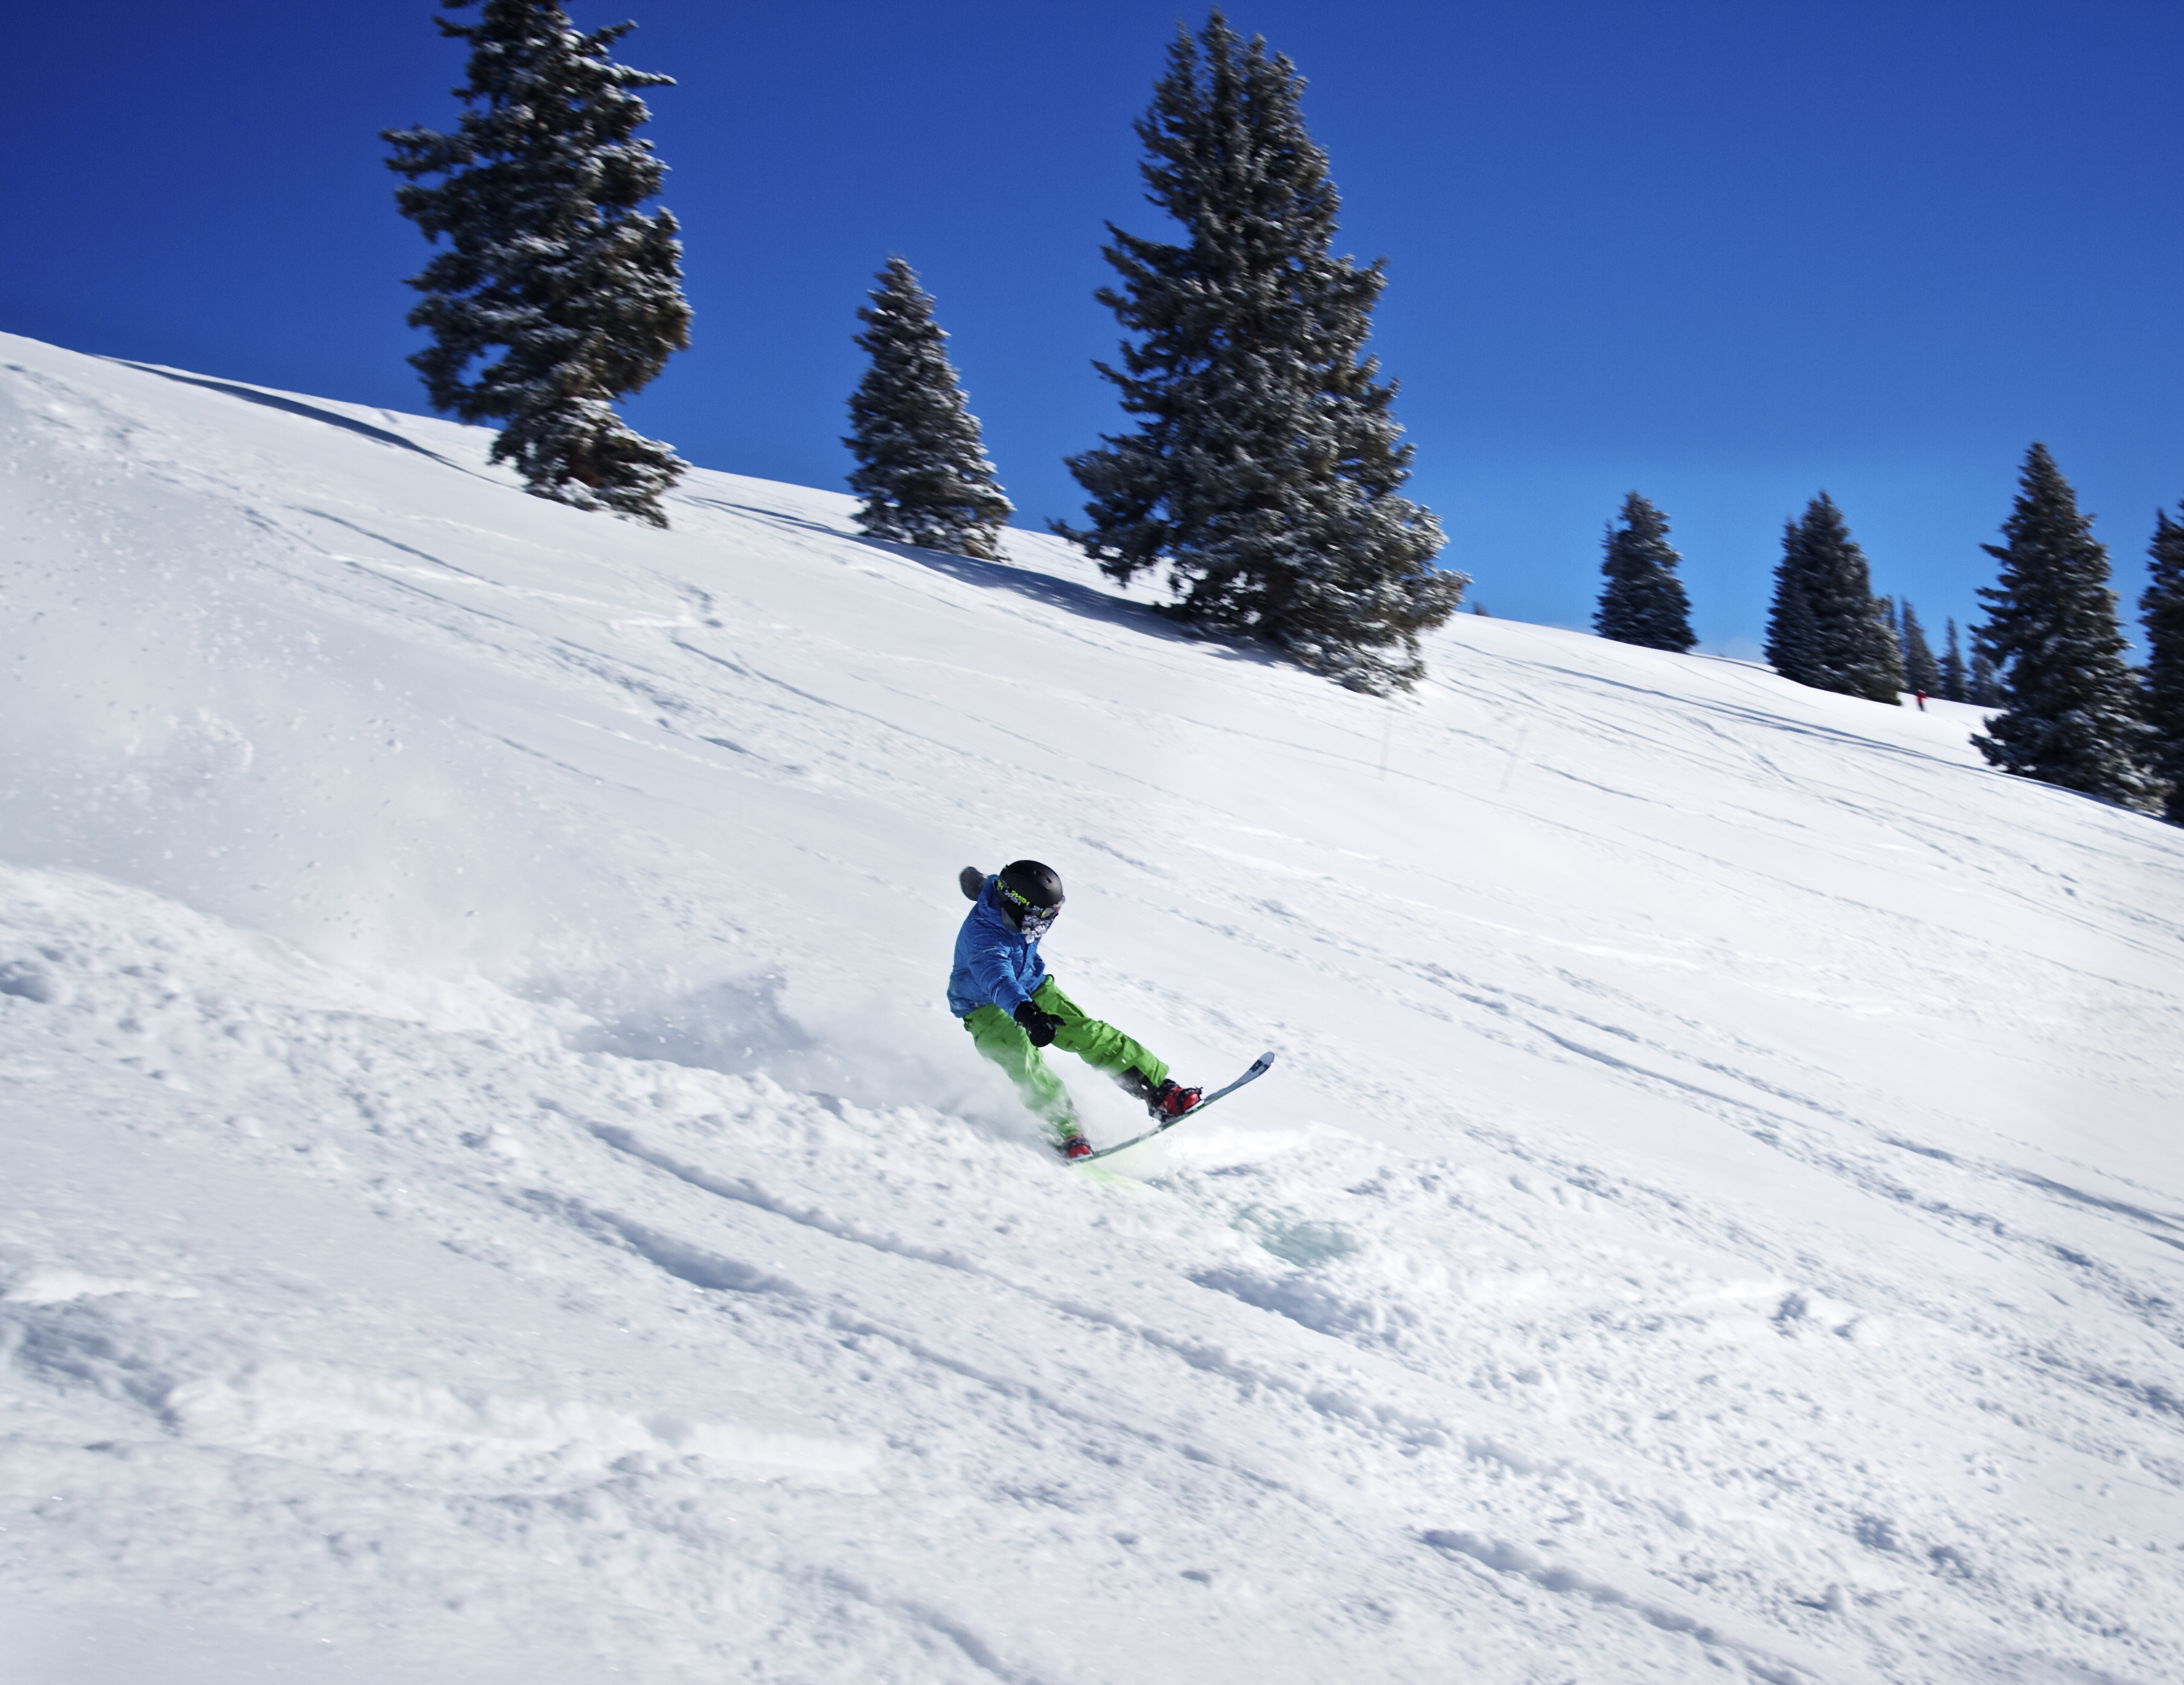
snow, cold, winter, summer, action, canon, weather, snowboard, powder, skiing, sports equipment, winter sport, eos, colorado, sports, mountains, downhill, ski, canon7d, footwear, snowboarding, 7d, tamron1750, piste, pow, nver, ski touring, nordic skiing, ski mountaineering, ski equipment, alpine skiing, geological phenomenon, telemark skiing